Julius Hodge

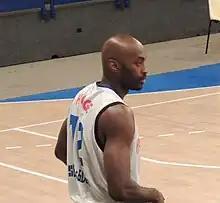
Hodge with Paris-Levallois in 2012

Julius Melvin Hodge (born November 18, 1983) is an American-Antiguan basketball coach and former professional player who is the head coach for the Lincoln Lions men's basketball team. Originally from Harlem, New York, Hodge played college basketball for the NC State Wolfpack and was selected 20th overall in the 2005 NBA draft by the Denver Nuggets. The ACC Player of the Year during the 2003–04 season, Hodge finished his college career by leading State to the Sweet 16.